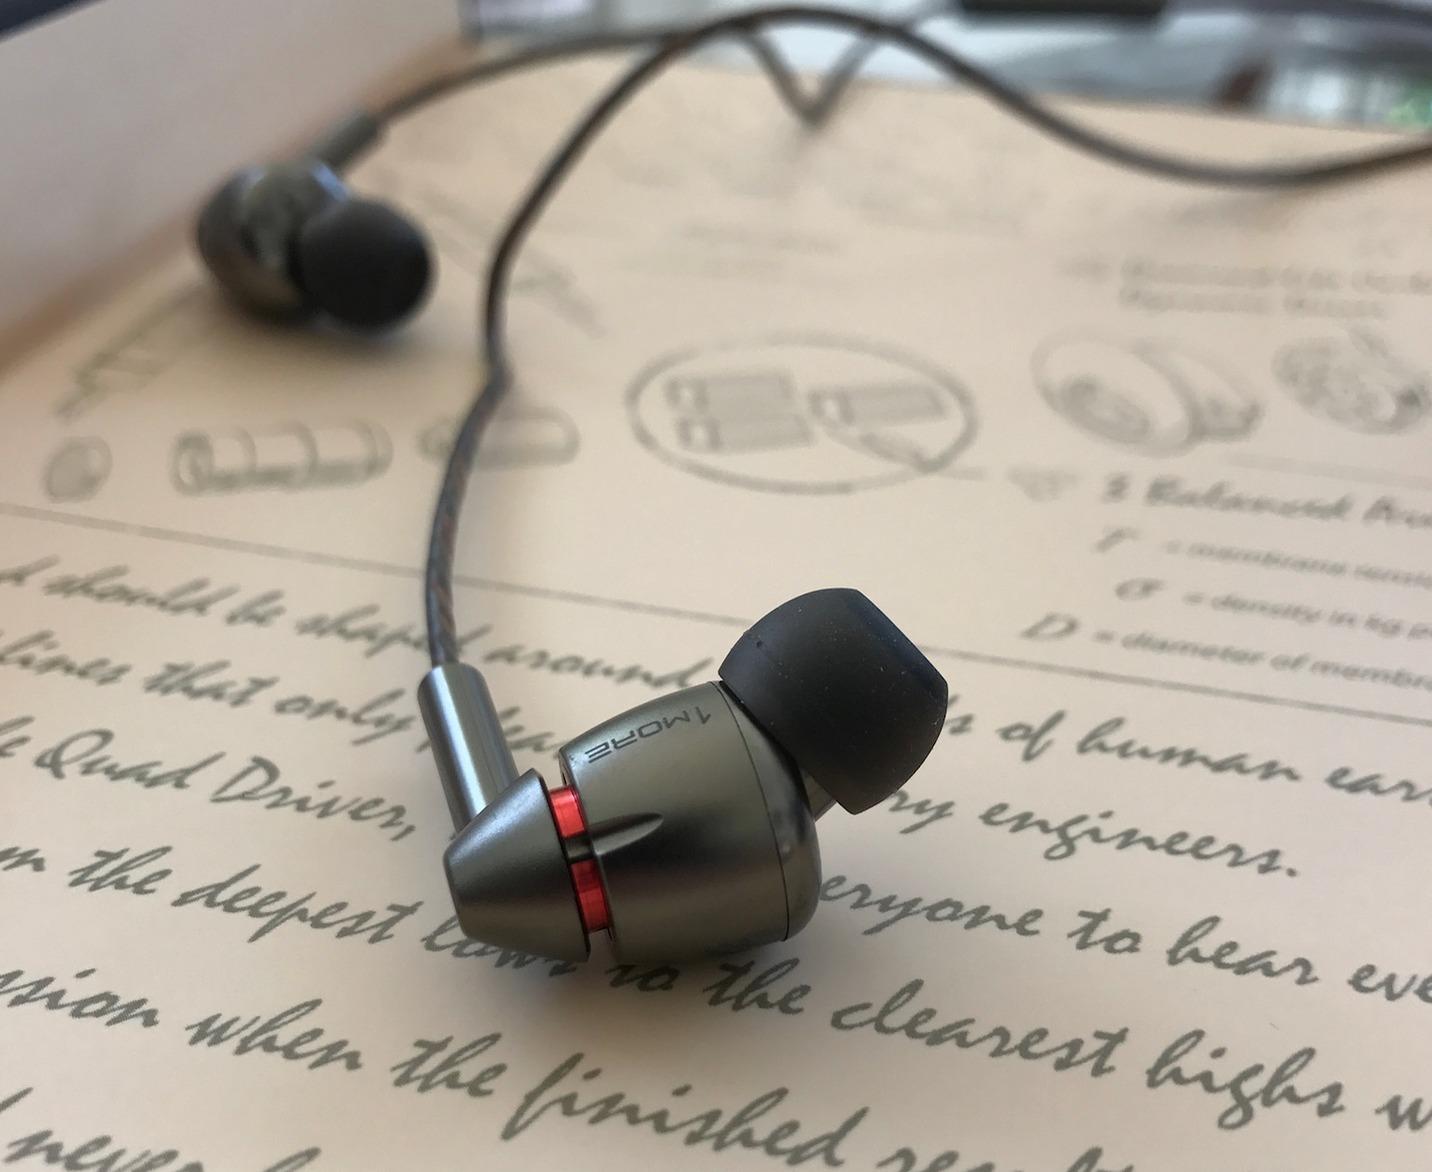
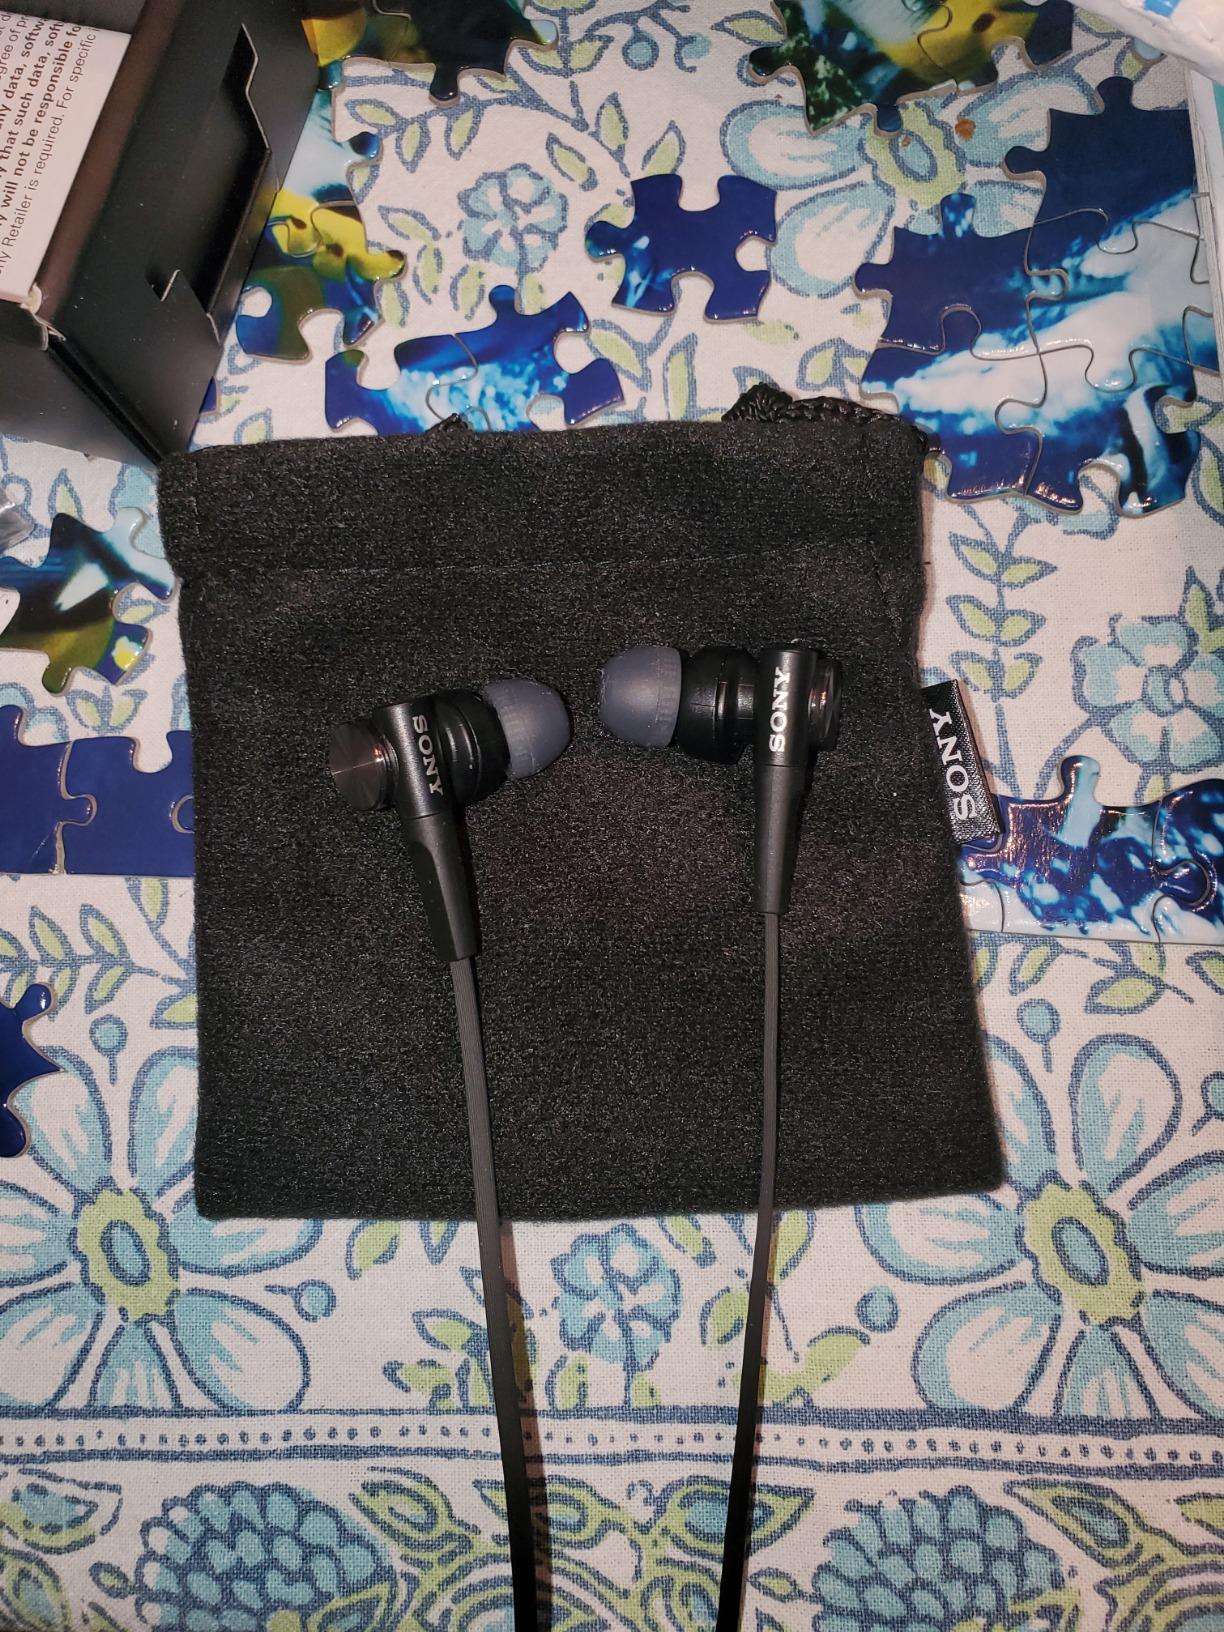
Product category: headphones
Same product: no